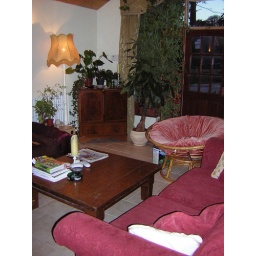
view of the kitchen, tv cabinet (tv and video staying in the house) and back doors leading to the 50ft garden.